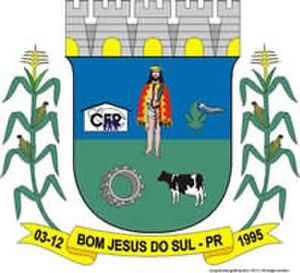
Bom Jesus do Sul est une municipalité brésilienne située dans l'État du Paraná.